Question: Please indicate a possible affordance area of the bicycle that can be used for holding with hands
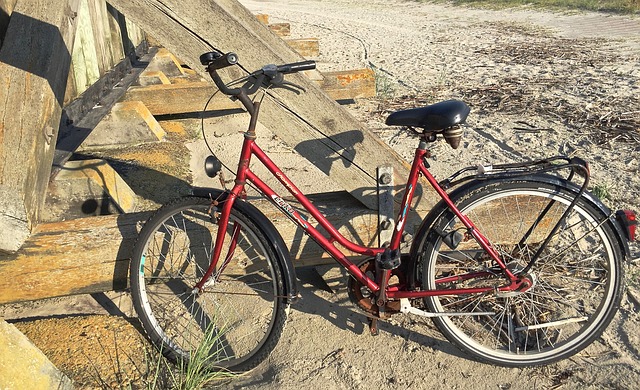
Answer: [201.5, 44, 323.5, 102]